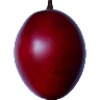
Label: Tamarillo 1